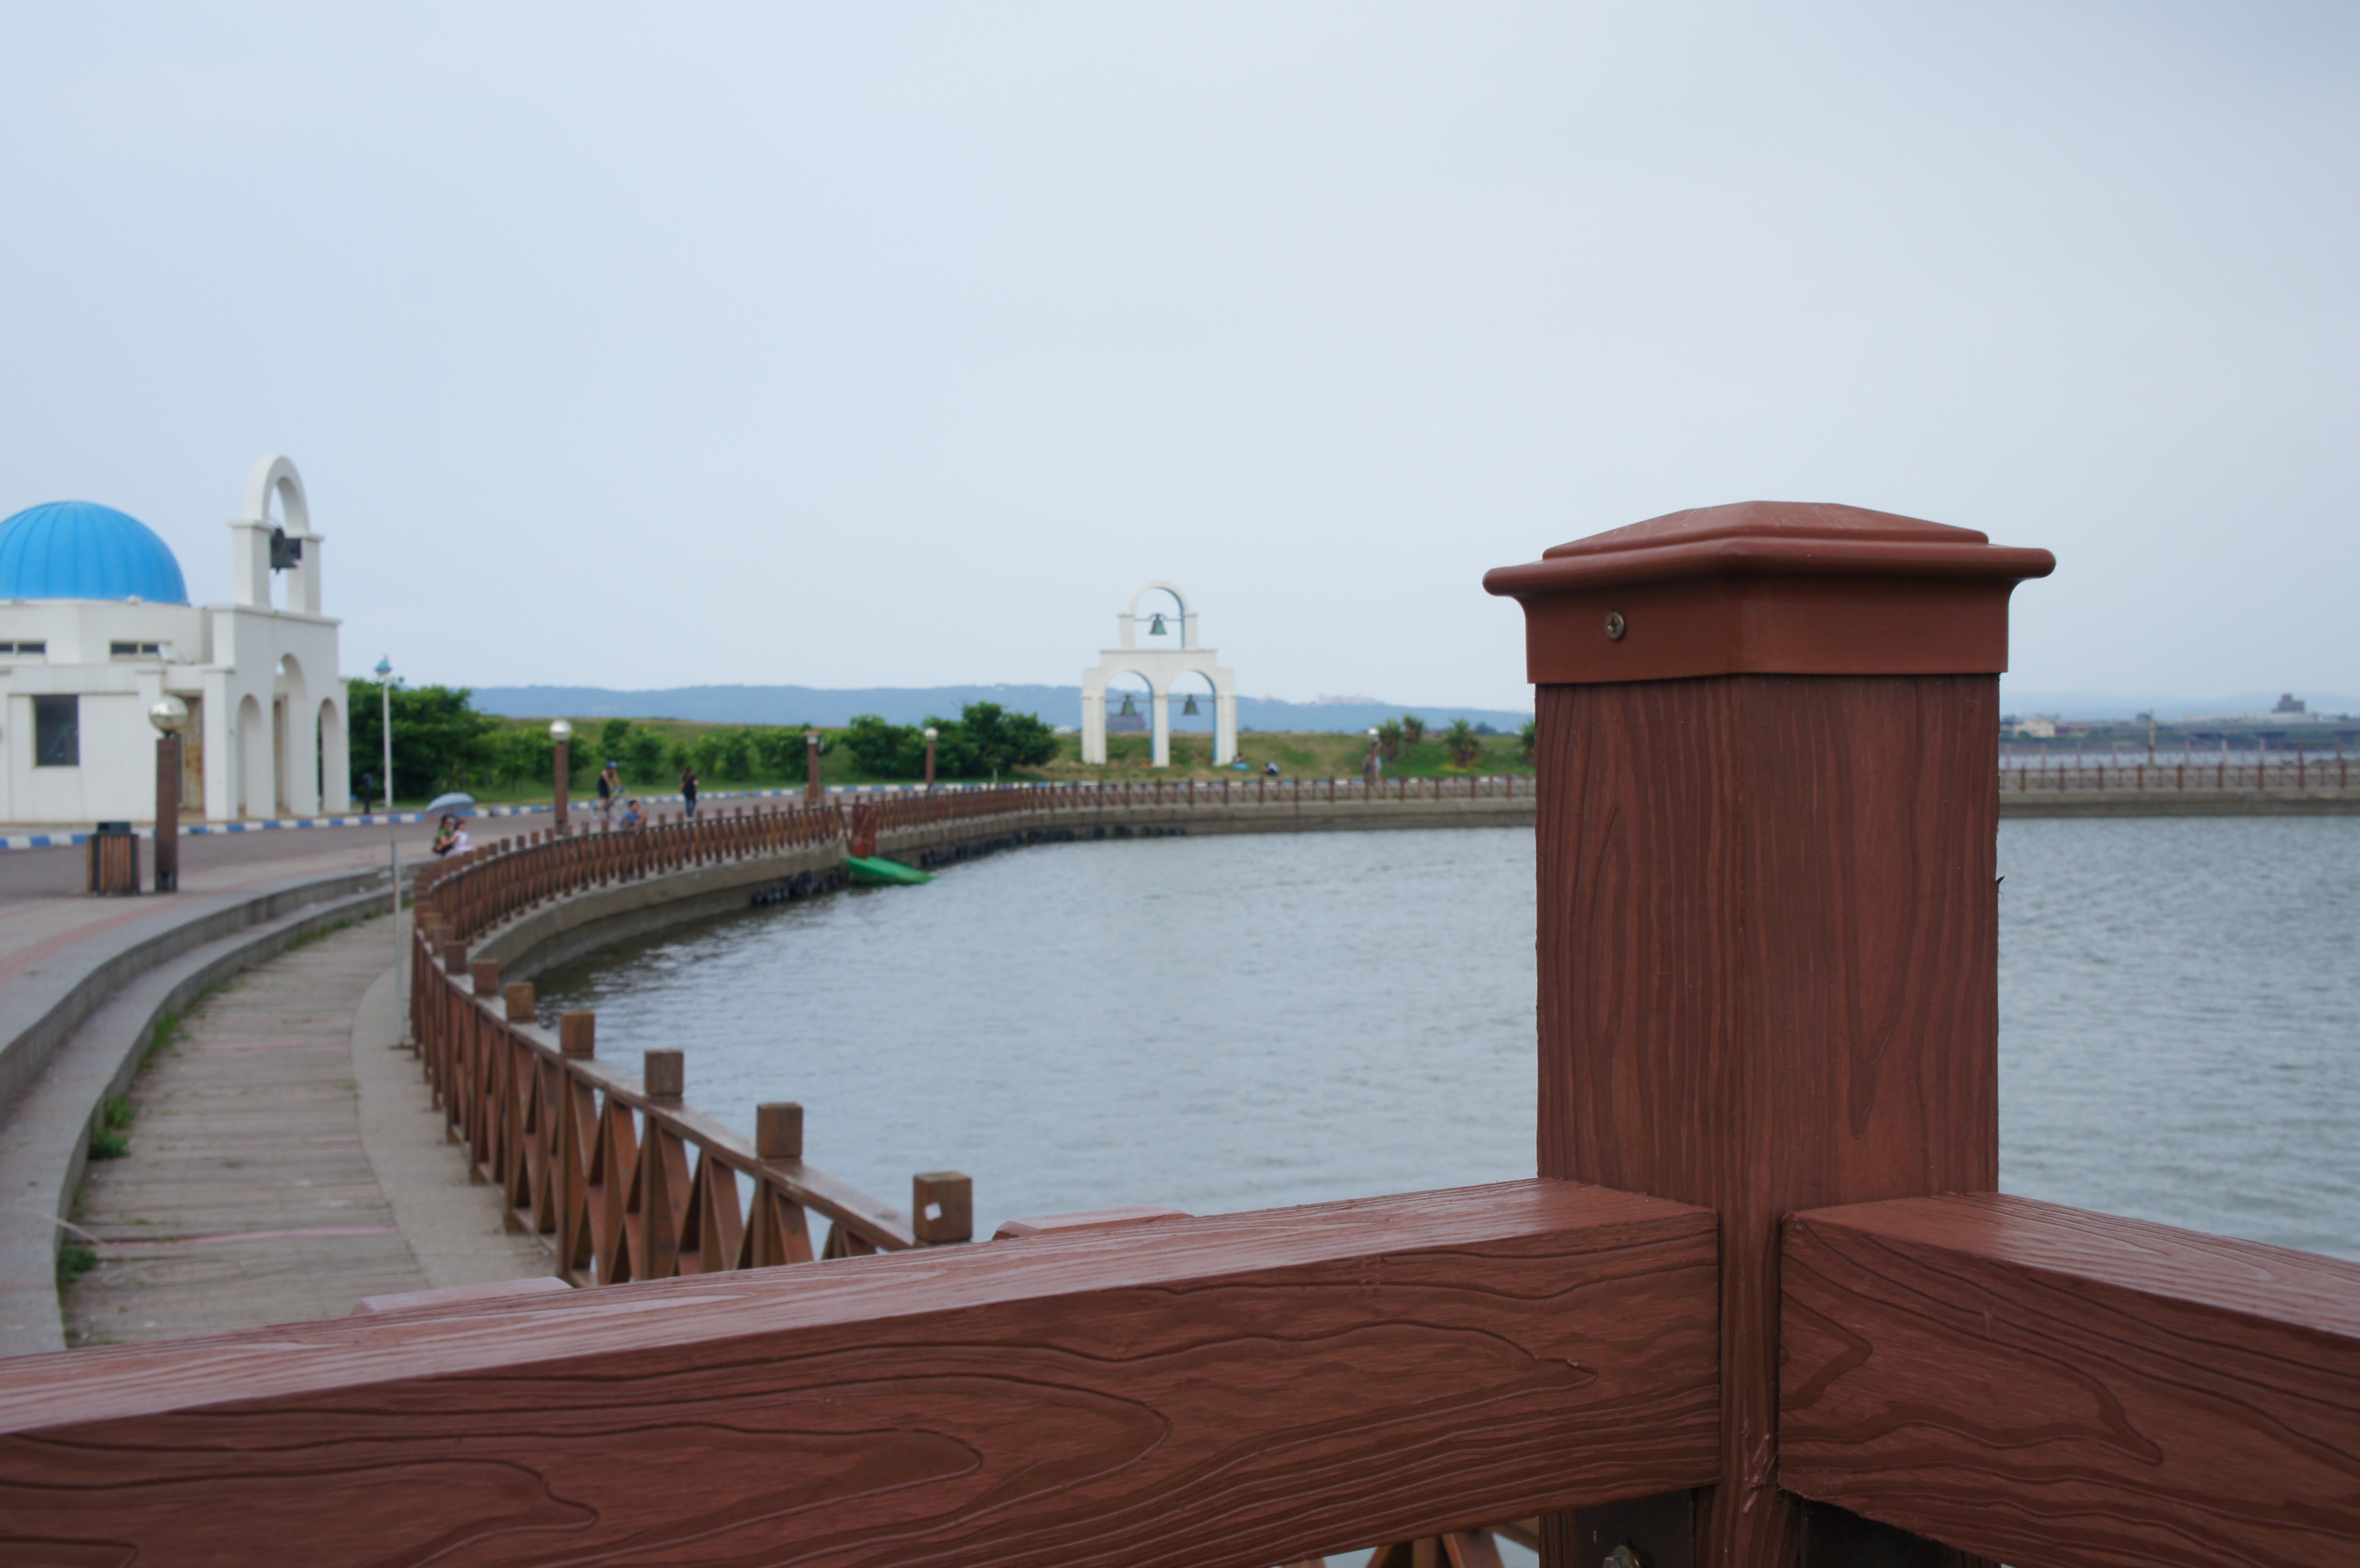
sea, dock, boardwalk, walkway, vacation, resort, estate, outdoor structure, hsinchu, fisherman's bastion in hong kong, nanliao